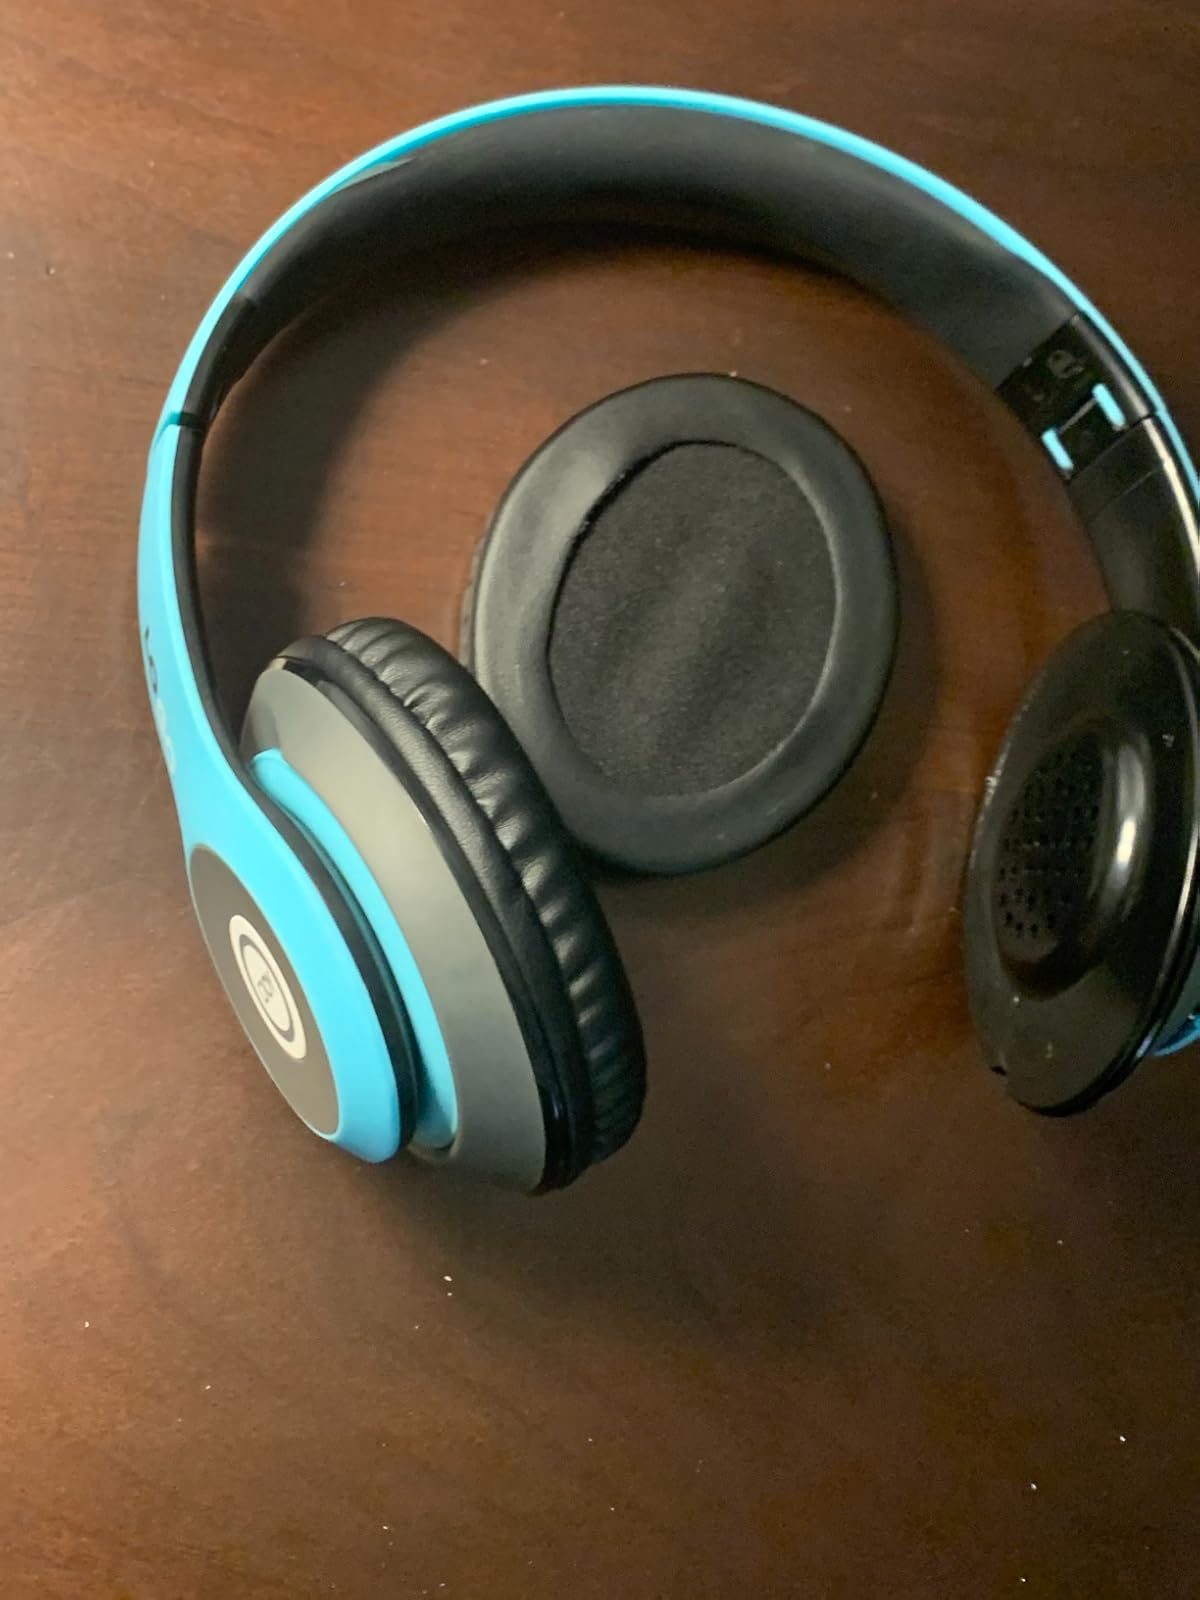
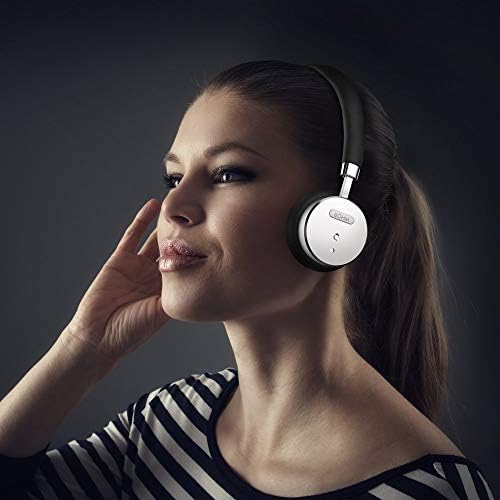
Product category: headphones
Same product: no